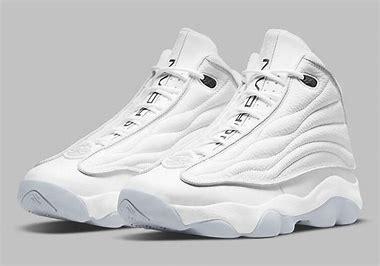
Brand: Jordan
Model: Pro Strong